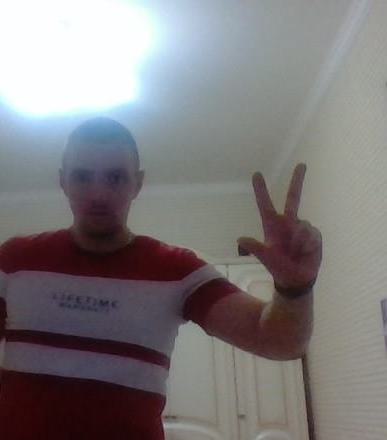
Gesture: three2